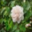
Label: rose